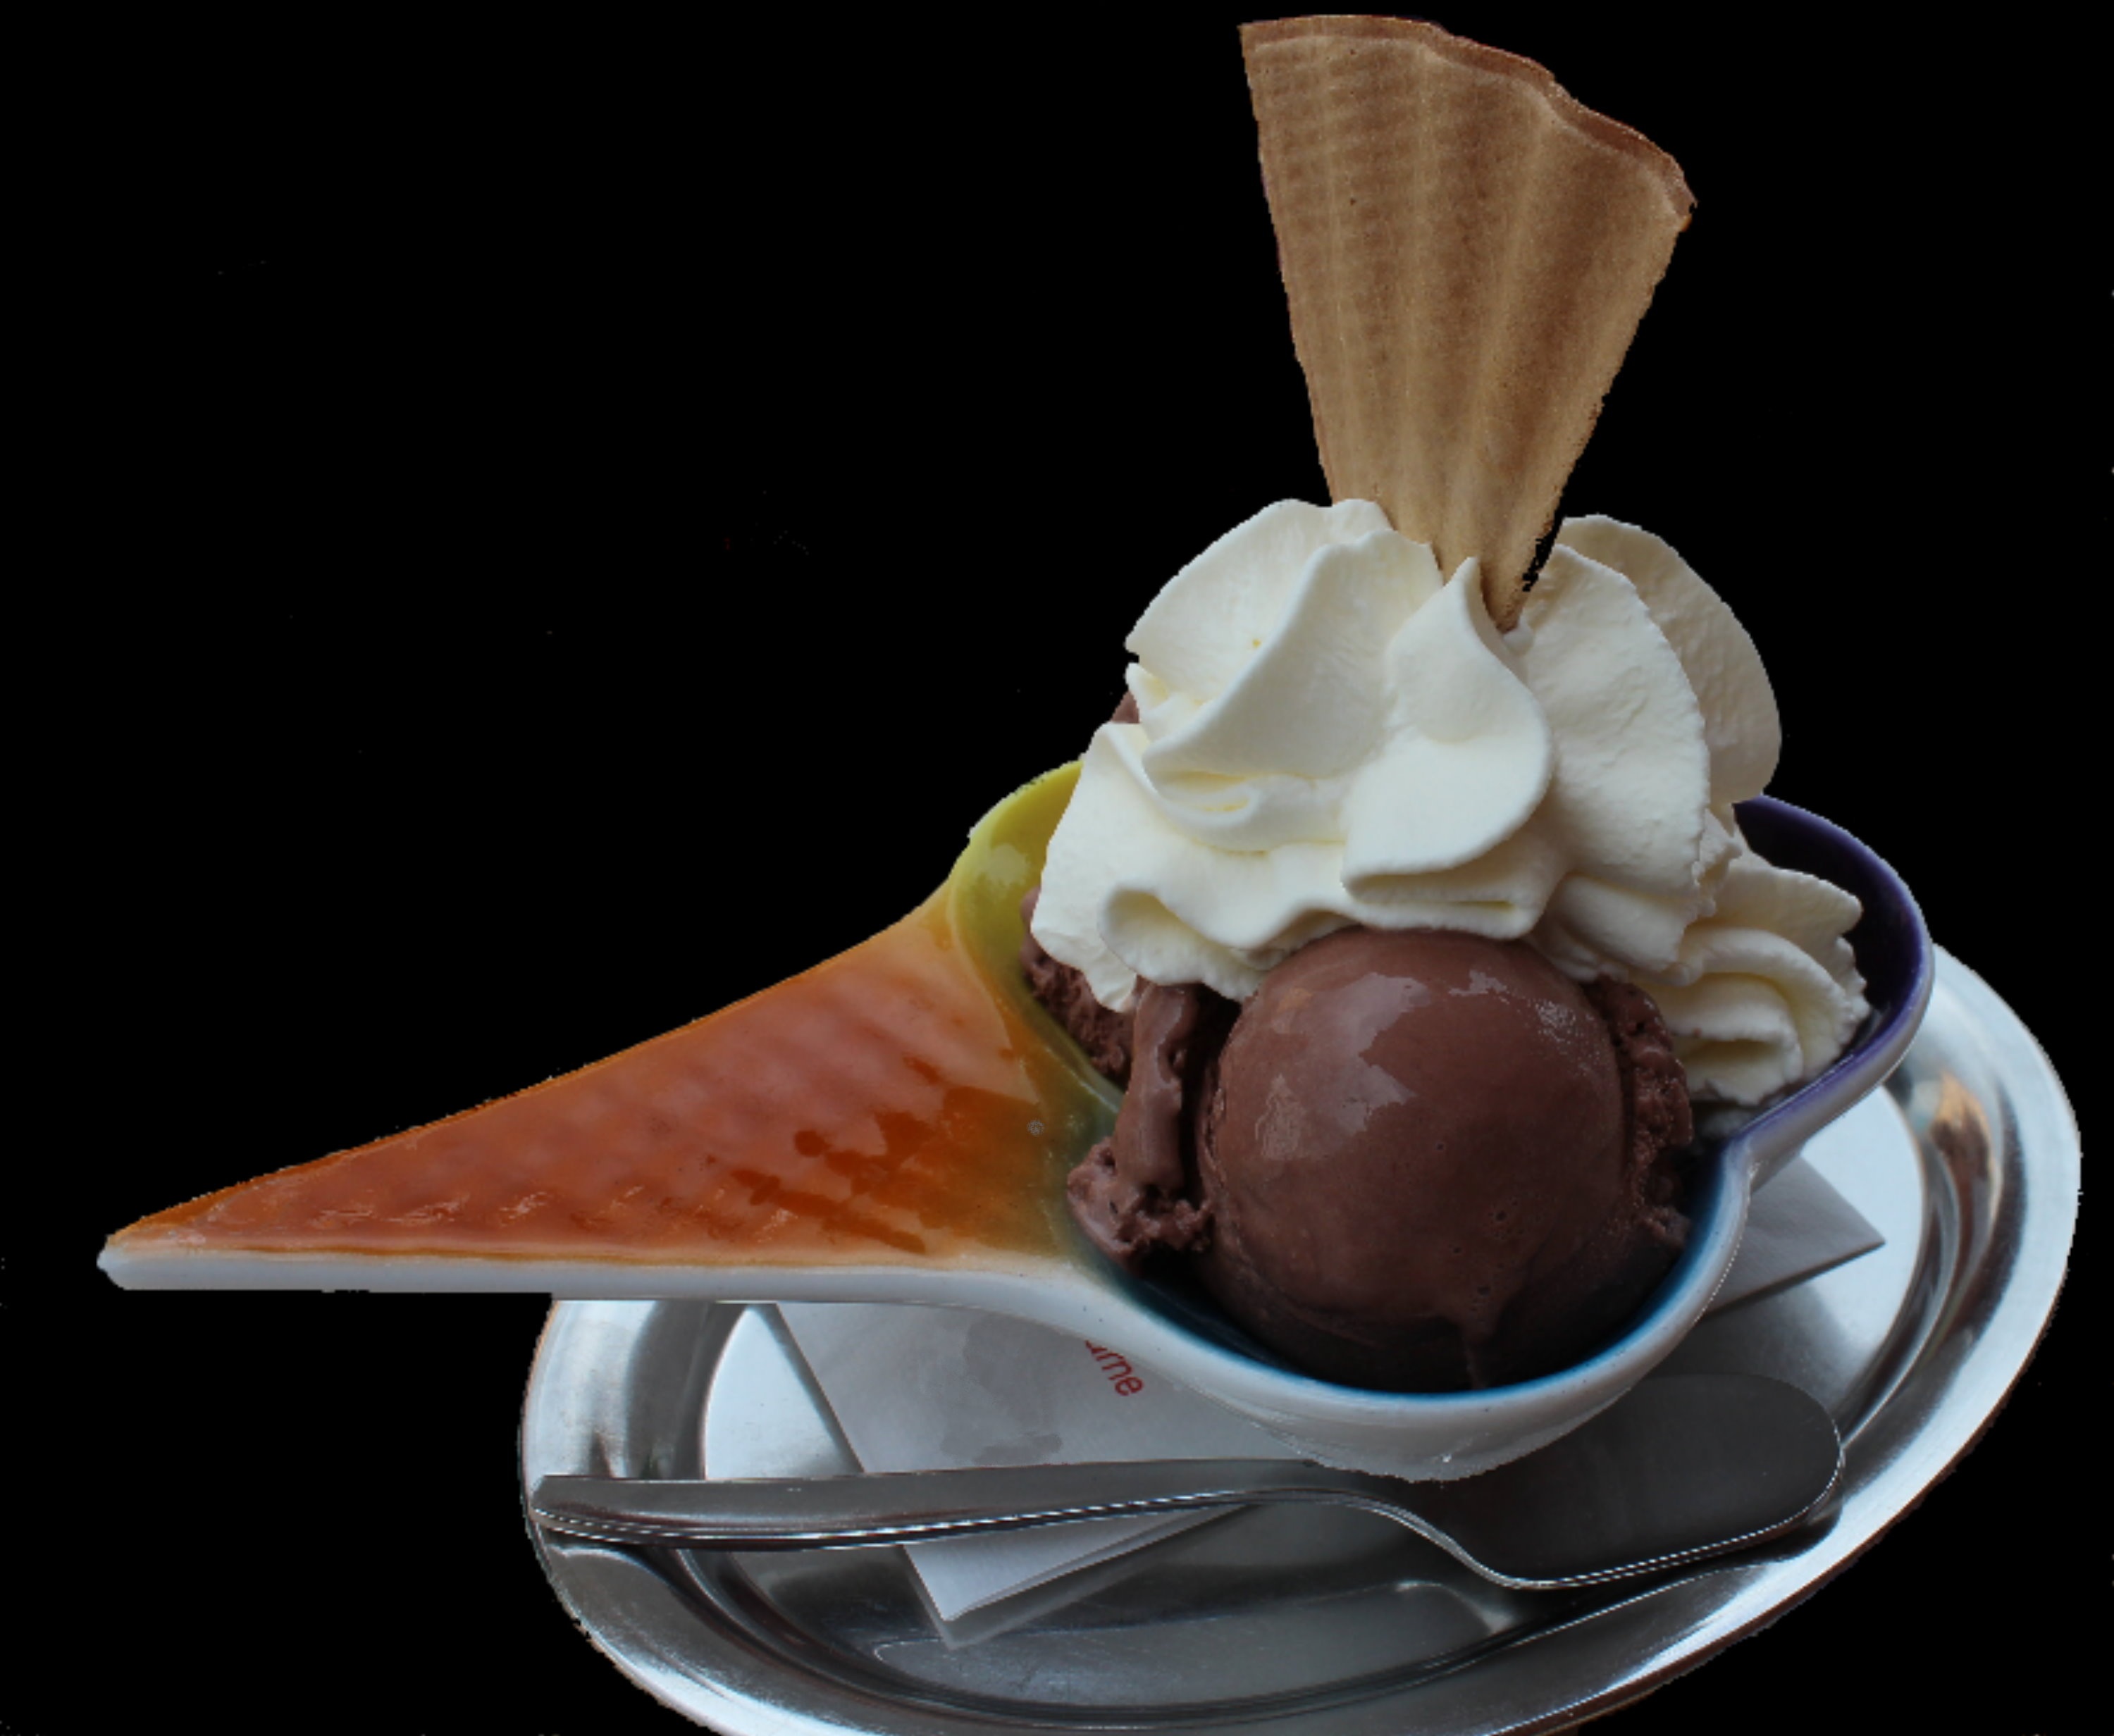
sweet, summer, ice, dish, food, produce, chocolate, ice cream, dessert, cuisine, delicious, dairy product, whipped cream, sweetness, flavor, ice cream sundae, feasting, ice cream flavors, sundae, chocolate ice cream